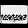
Label: Bag